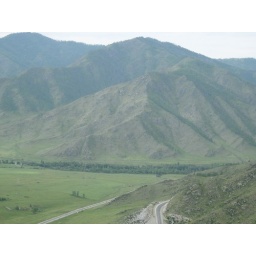
Winding road we drove on by bus